Type 45 destroyer

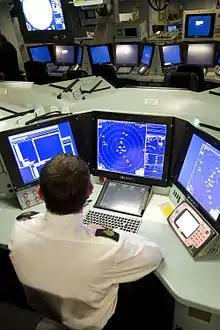
The operations room aboard HMS "Daring"

The Type 45 destroyer is equipped with the Sea Viper (PAAMS) air-defence system utilising the SAMPSON active electronically scanned array multi-function radar and the S1850M long-range radar. PAAMS can track over 2,000 targets and simultaneously control and coordinate multiple missiles in the air at once, allowing a large number of tracks to be intercepted and destroyed at any given time. This makes it particularly difficult to swamp PAAMS during a saturation attack, even if the attacking elements are supersonic. The US Naval War College has suggested that the SAMPSON radar is capable of tracking 1,000 objects the size of a cricket ball travelling at three times the speed of sound (Mach 3), emphasising the system's capabilities against high-performance stealth targets.